Paul Tergat

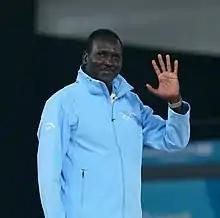
Tergat in his function as IOC member at the 2018 Summer Youth Olympics

In January 2004 Tergat was named a UN World Food Programme (WFP) "Ambassador Against Hunger". When he was a child, Paul Tergat's family was too poor to send him to school with food. According to Tergat, he would not have gotten a full education were it not for the World Food Program, which provided lunch at his school.